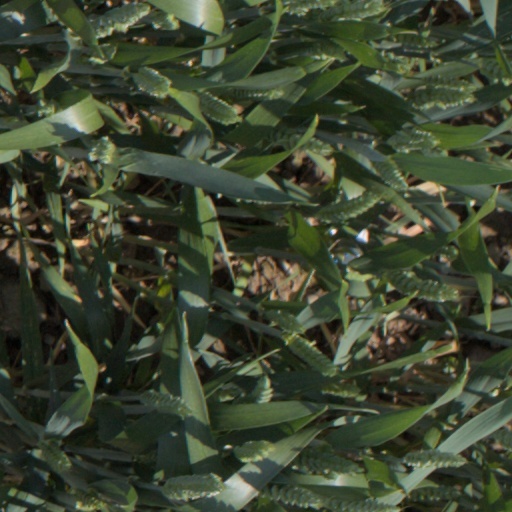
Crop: wheat